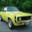
Label: automobile